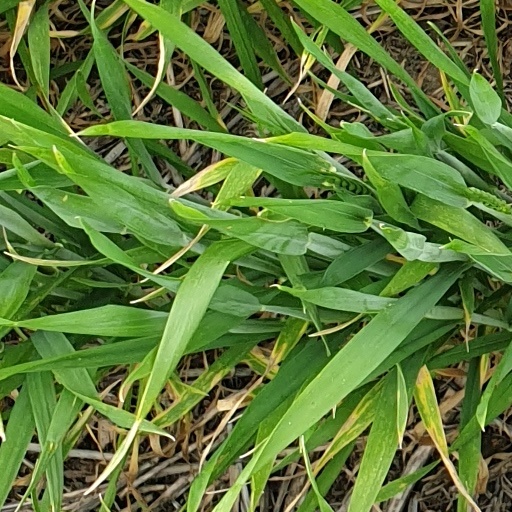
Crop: wheat